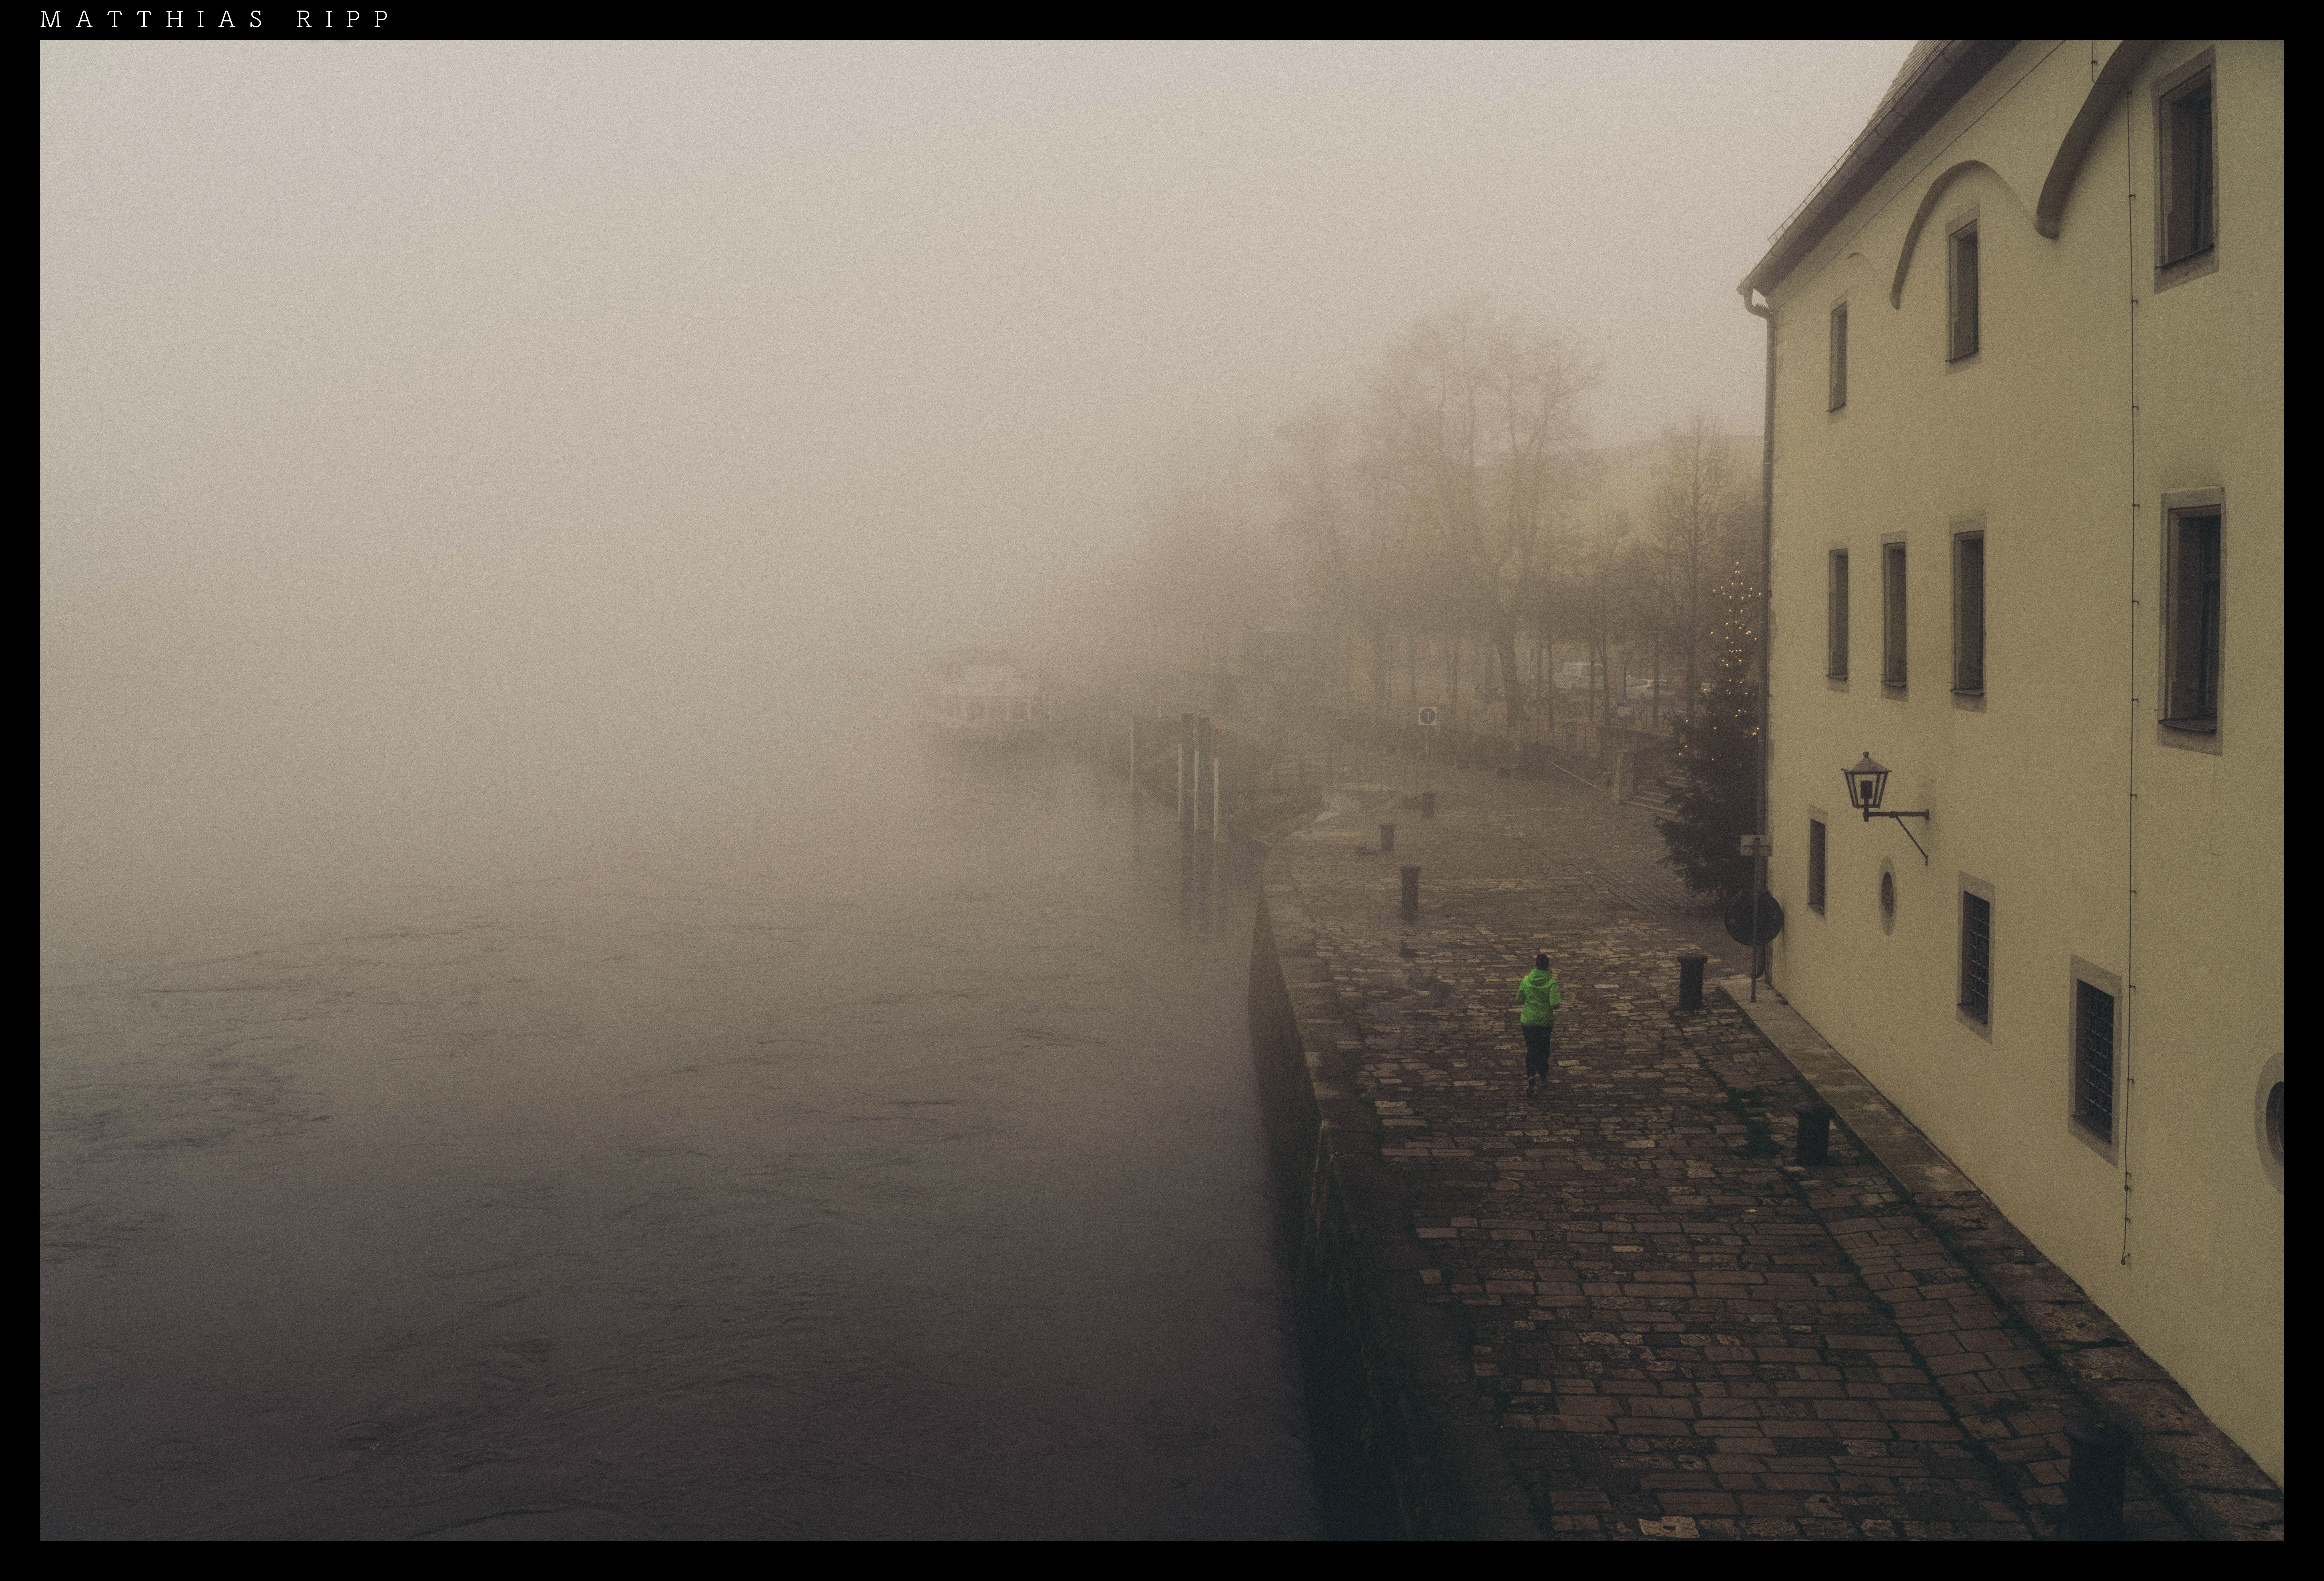
winter, fog, mist, sport, morning, running, city, atmosphere, urban, europe, reflection, weather, haze, darkness, jogging, movement, art, cool image, sports, 35mm, europa, germany, deutschland, kunst, herbst, sony, bavaria, heritage, upper, zeiss, distagon, alpha, i, shape, wetter, laufen, bewegung, kulturerbe, regensburg, oberpfalz, 7rii, palatinate, neben, statdt, atmospheric phenomenon